New Mark Commons

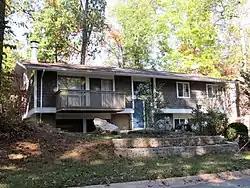

New Mark Commons is a historic planned development in Rockville, Maryland. It consists of a residential area south of Maryland Avenue and east of Interstate 270, and is accessed via Potomac Valley Road and New Mark Esplanade. It was planned and built as a collaborative effort by the architectural firm Keyes, Lethbridge & Condon and builder Edmund J. Bennett, and was built between 1967 and 1973. Its design includes winding roads in a wooded landscape, with many cul-de-sacs, and pedestrian paths for connecting residential areas to recreational amenities.